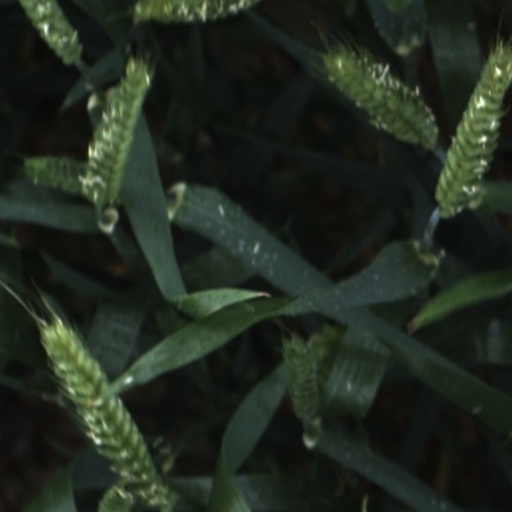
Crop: wheat